Leicester United F.C.

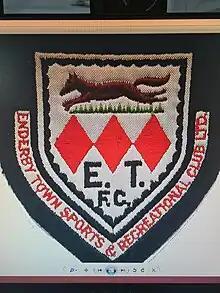

In 1986–87, they played their only ever 'home' match at the home stadium of local rivals Leicester City. It was an FA Cup 1st Qualifying Round Replay in which United beat North Ferriby United 4–2.